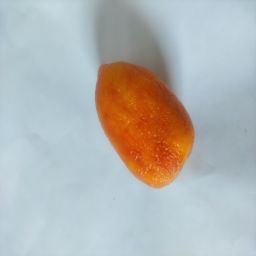
Crop: Tomato
Quality: Old